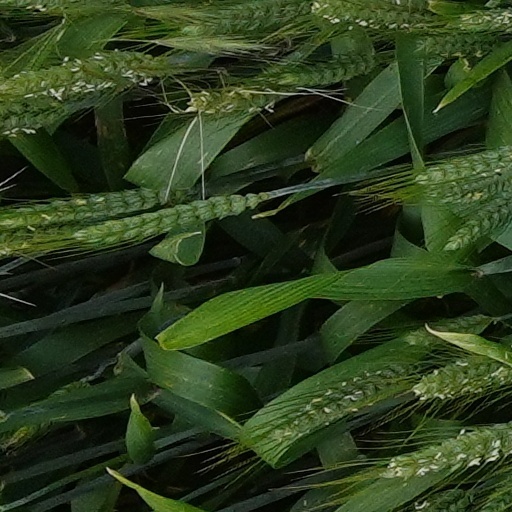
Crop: wheat